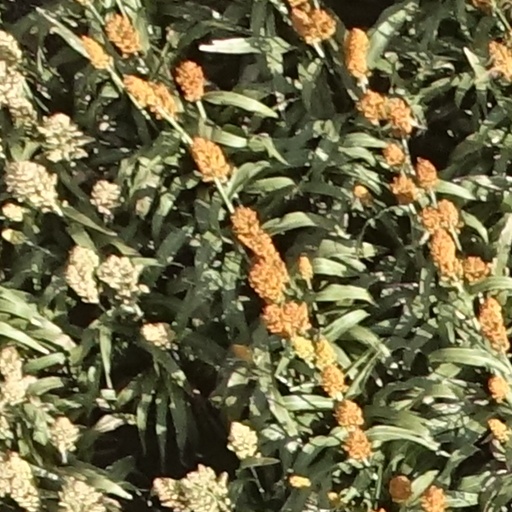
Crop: sorghum